Operation Nuke

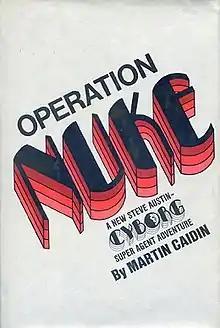
First edition

Operation Nuke is the title of the second book in the "Cyborg" series of science fiction/secret agent novels by Martin Caidin which was first published in 1973, just prior to "Cyborg" being adapted as the television series "The Six Million Dollar Man". The first paperback edition of the novel was published as a tie-in with the series.